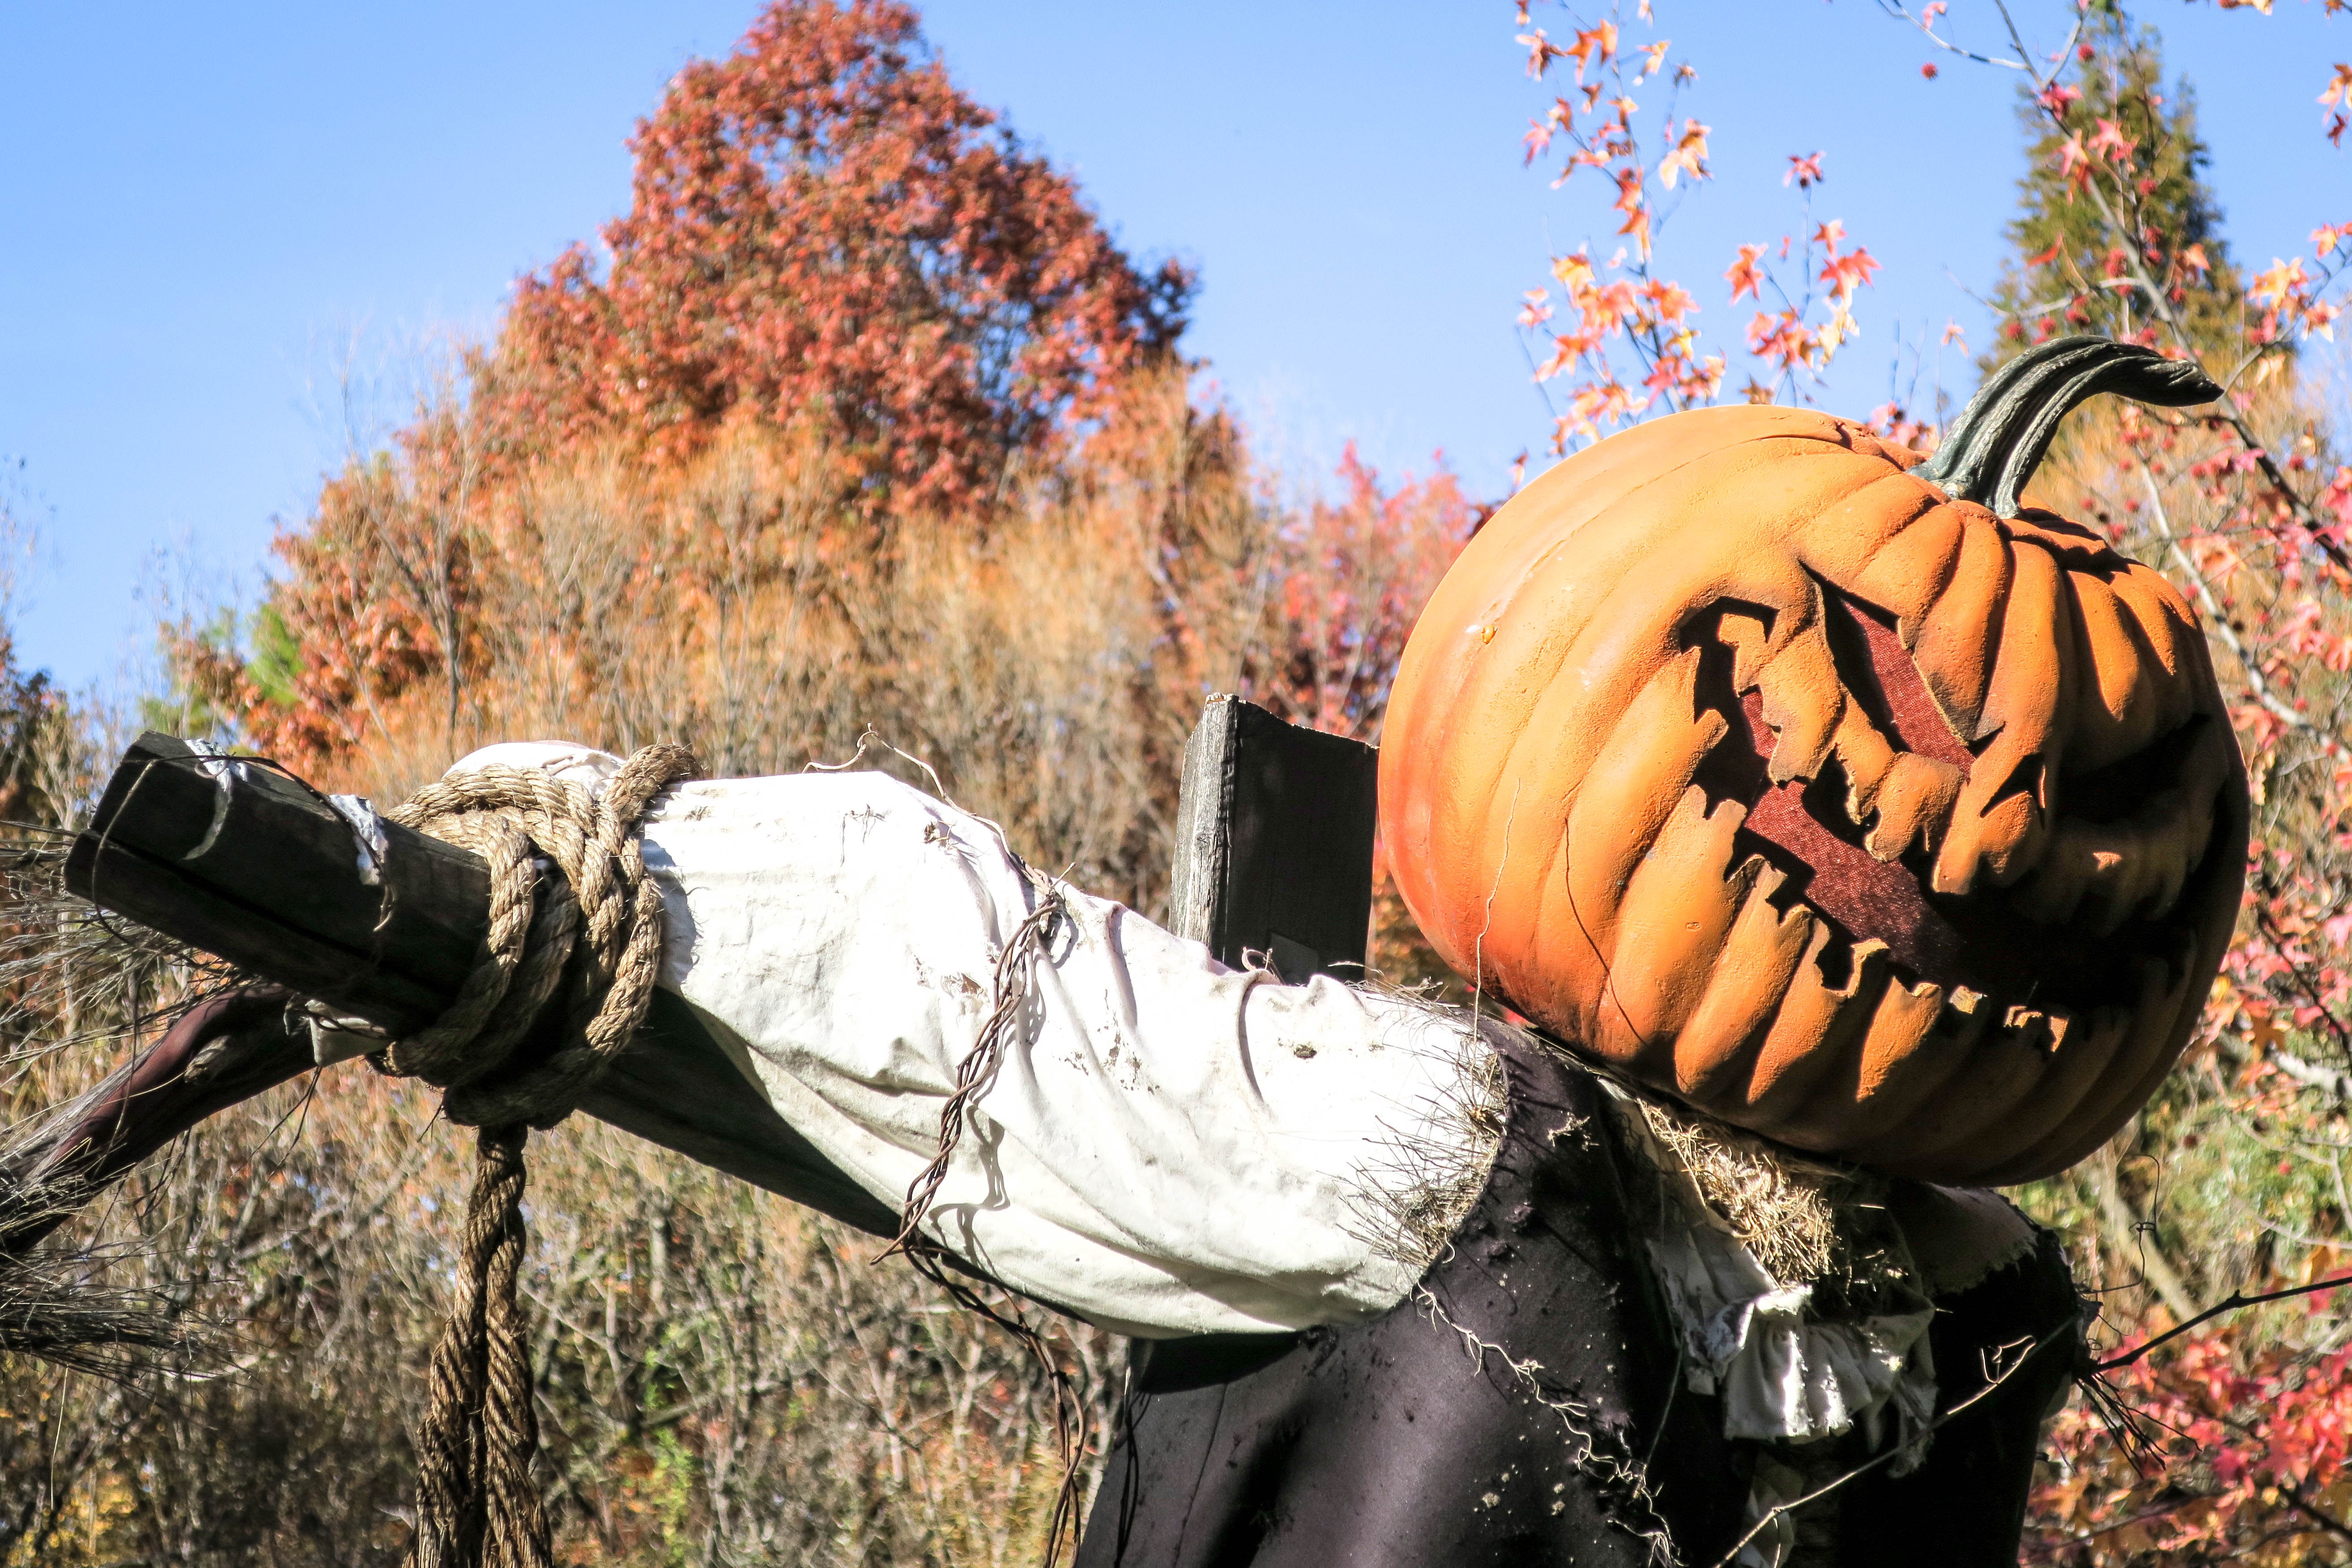
autumn, season